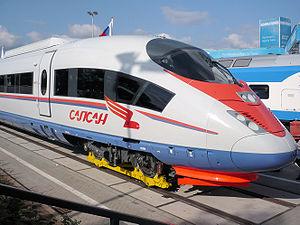
La ligne de chemin de fer de Saint-Pétersbourg – Moscou est l'une des plus anciennes lignes de chemin de fer dans l'histoire du transport ferroviaire en Russie. C'est une ligne à grande vitesse, et l'une des plus importantes voies de chemin de fer en Russie. Longue de près de 650 km, elle relie Saint-Pétersbourg à la capitale, Moscou. L'exploitant de la ligne est la Oktiabrskaïa Jelesnaïa Doroga, filiale appartenant au réseau régional nord-ouest de la Compagnie des chemins de fer russes.
Les trains Velaro sont une famille d'automotrices à grande vitesse fabriqués par Siemens. Velaro est une marque déposée de Siemens. Il s'agit du premier train à grande vitesse entièrement conçu par le constructeur allemand. Le Velaro est dérivé de l'ICE 3 fabriqué pour la Deutsche Bahn dans le cadre d'un consortium autour de Siemens et Bombardier.